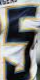
Number: 5